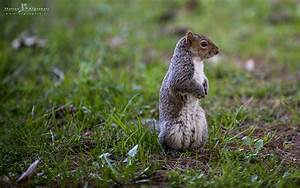
Label: squirrel